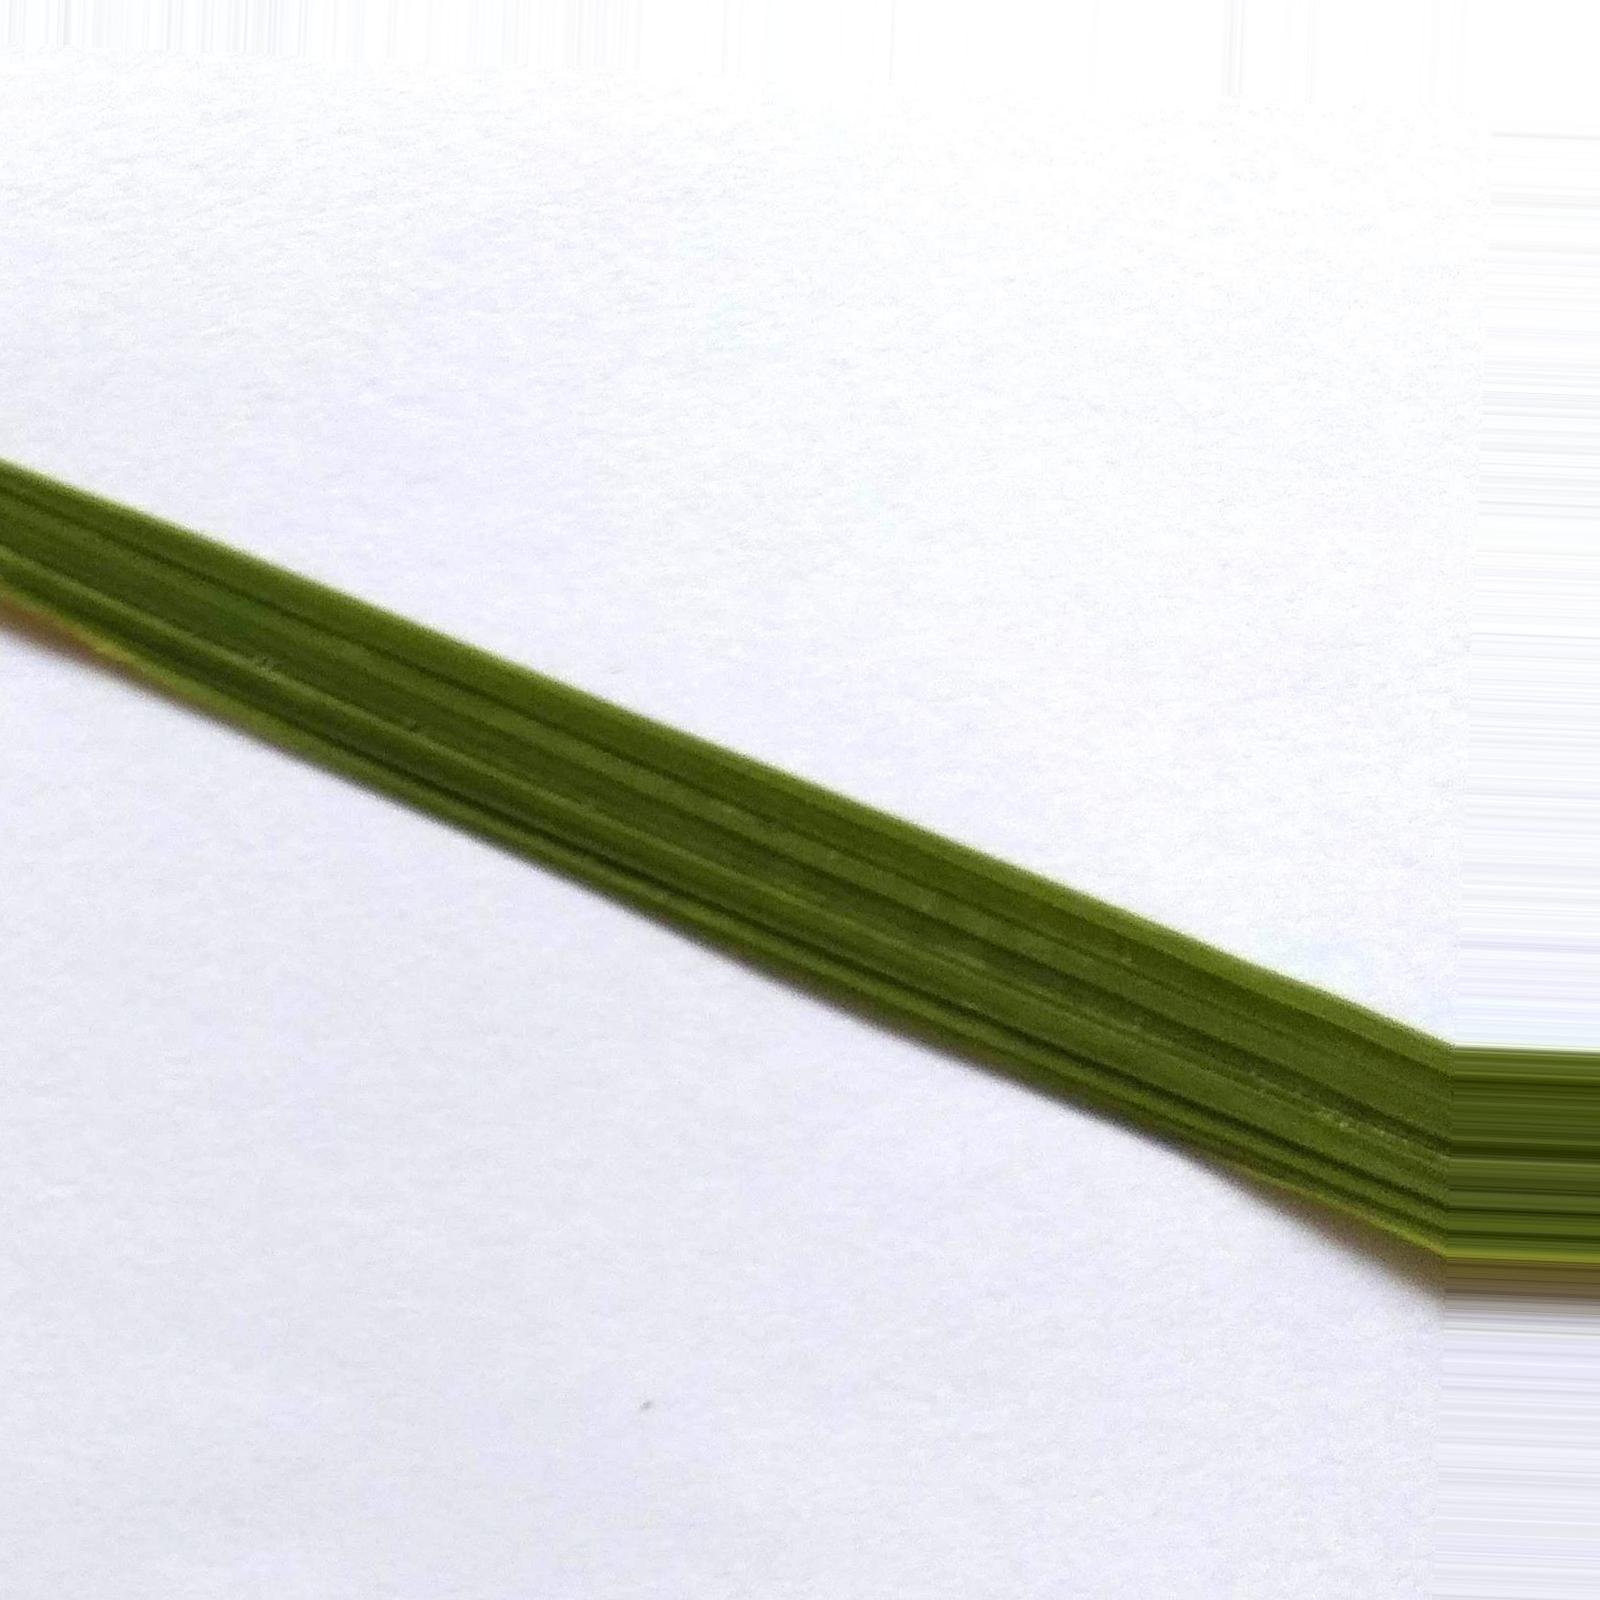
Nhãn: Healthy